Aviation State High School

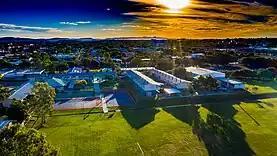
Aerial photo of the grounds of Aviation State High School facing west

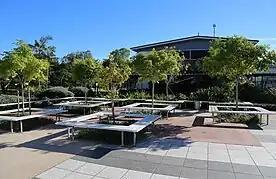
Seating grounds for students inside Aviation State High school

Aviation State High School is a coeducational independent public secondary school located in Hendra, Brisbane, Queensland. In the 2023 annual report, the school had a total enrolment of 625 students. The Principal is David Munn.